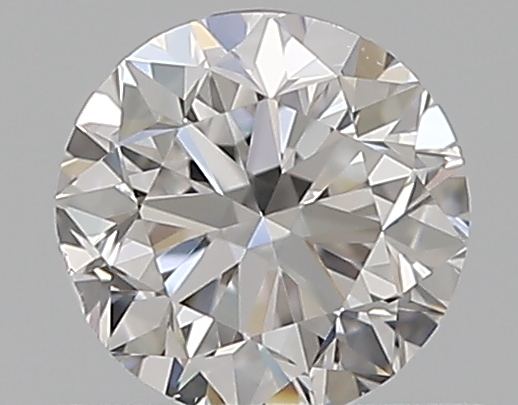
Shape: round
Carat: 0.5
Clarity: VS2
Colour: D
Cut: GD
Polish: EX
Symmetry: VG
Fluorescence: N
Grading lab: GIA
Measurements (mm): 4.87 x 4.93 x 3.19